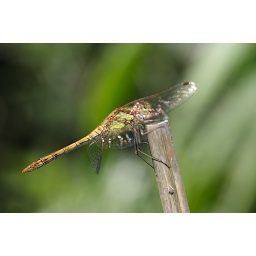
Some lower power shots of the female common darters in the garden- still waiting for a male to turn up